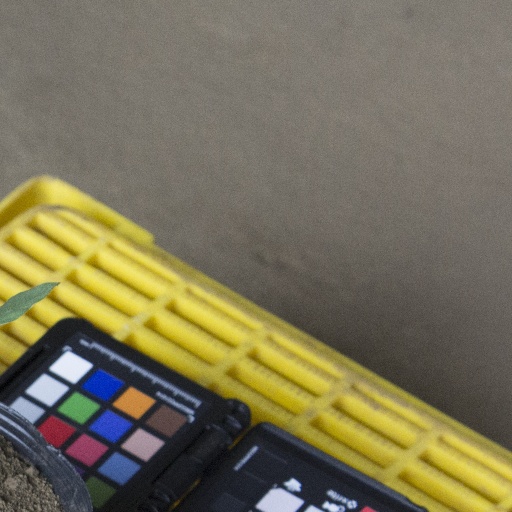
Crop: soybean